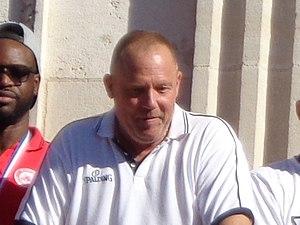
Jean-Denys Choulet, entraineur de l'Elan Chalon en 2017.
L'Élan sportif chalonnais est un club professionnel français de basket-ball appartenant à l'élite du championnat de France. Il est basé dans la ville de Chalon-sur-Saône en Saône-et-Loire. Le club évolue actuellement au Colisée, une salle d'une capacité de 4 000 places assises depuis 2001 puis 5 000 places assises en 2012 puis 4 948 places en 2015 et finalement 4 540 places en 2017. Auparavant, l'Élan chalonnais jouait à la Maison des sports depuis 1970.